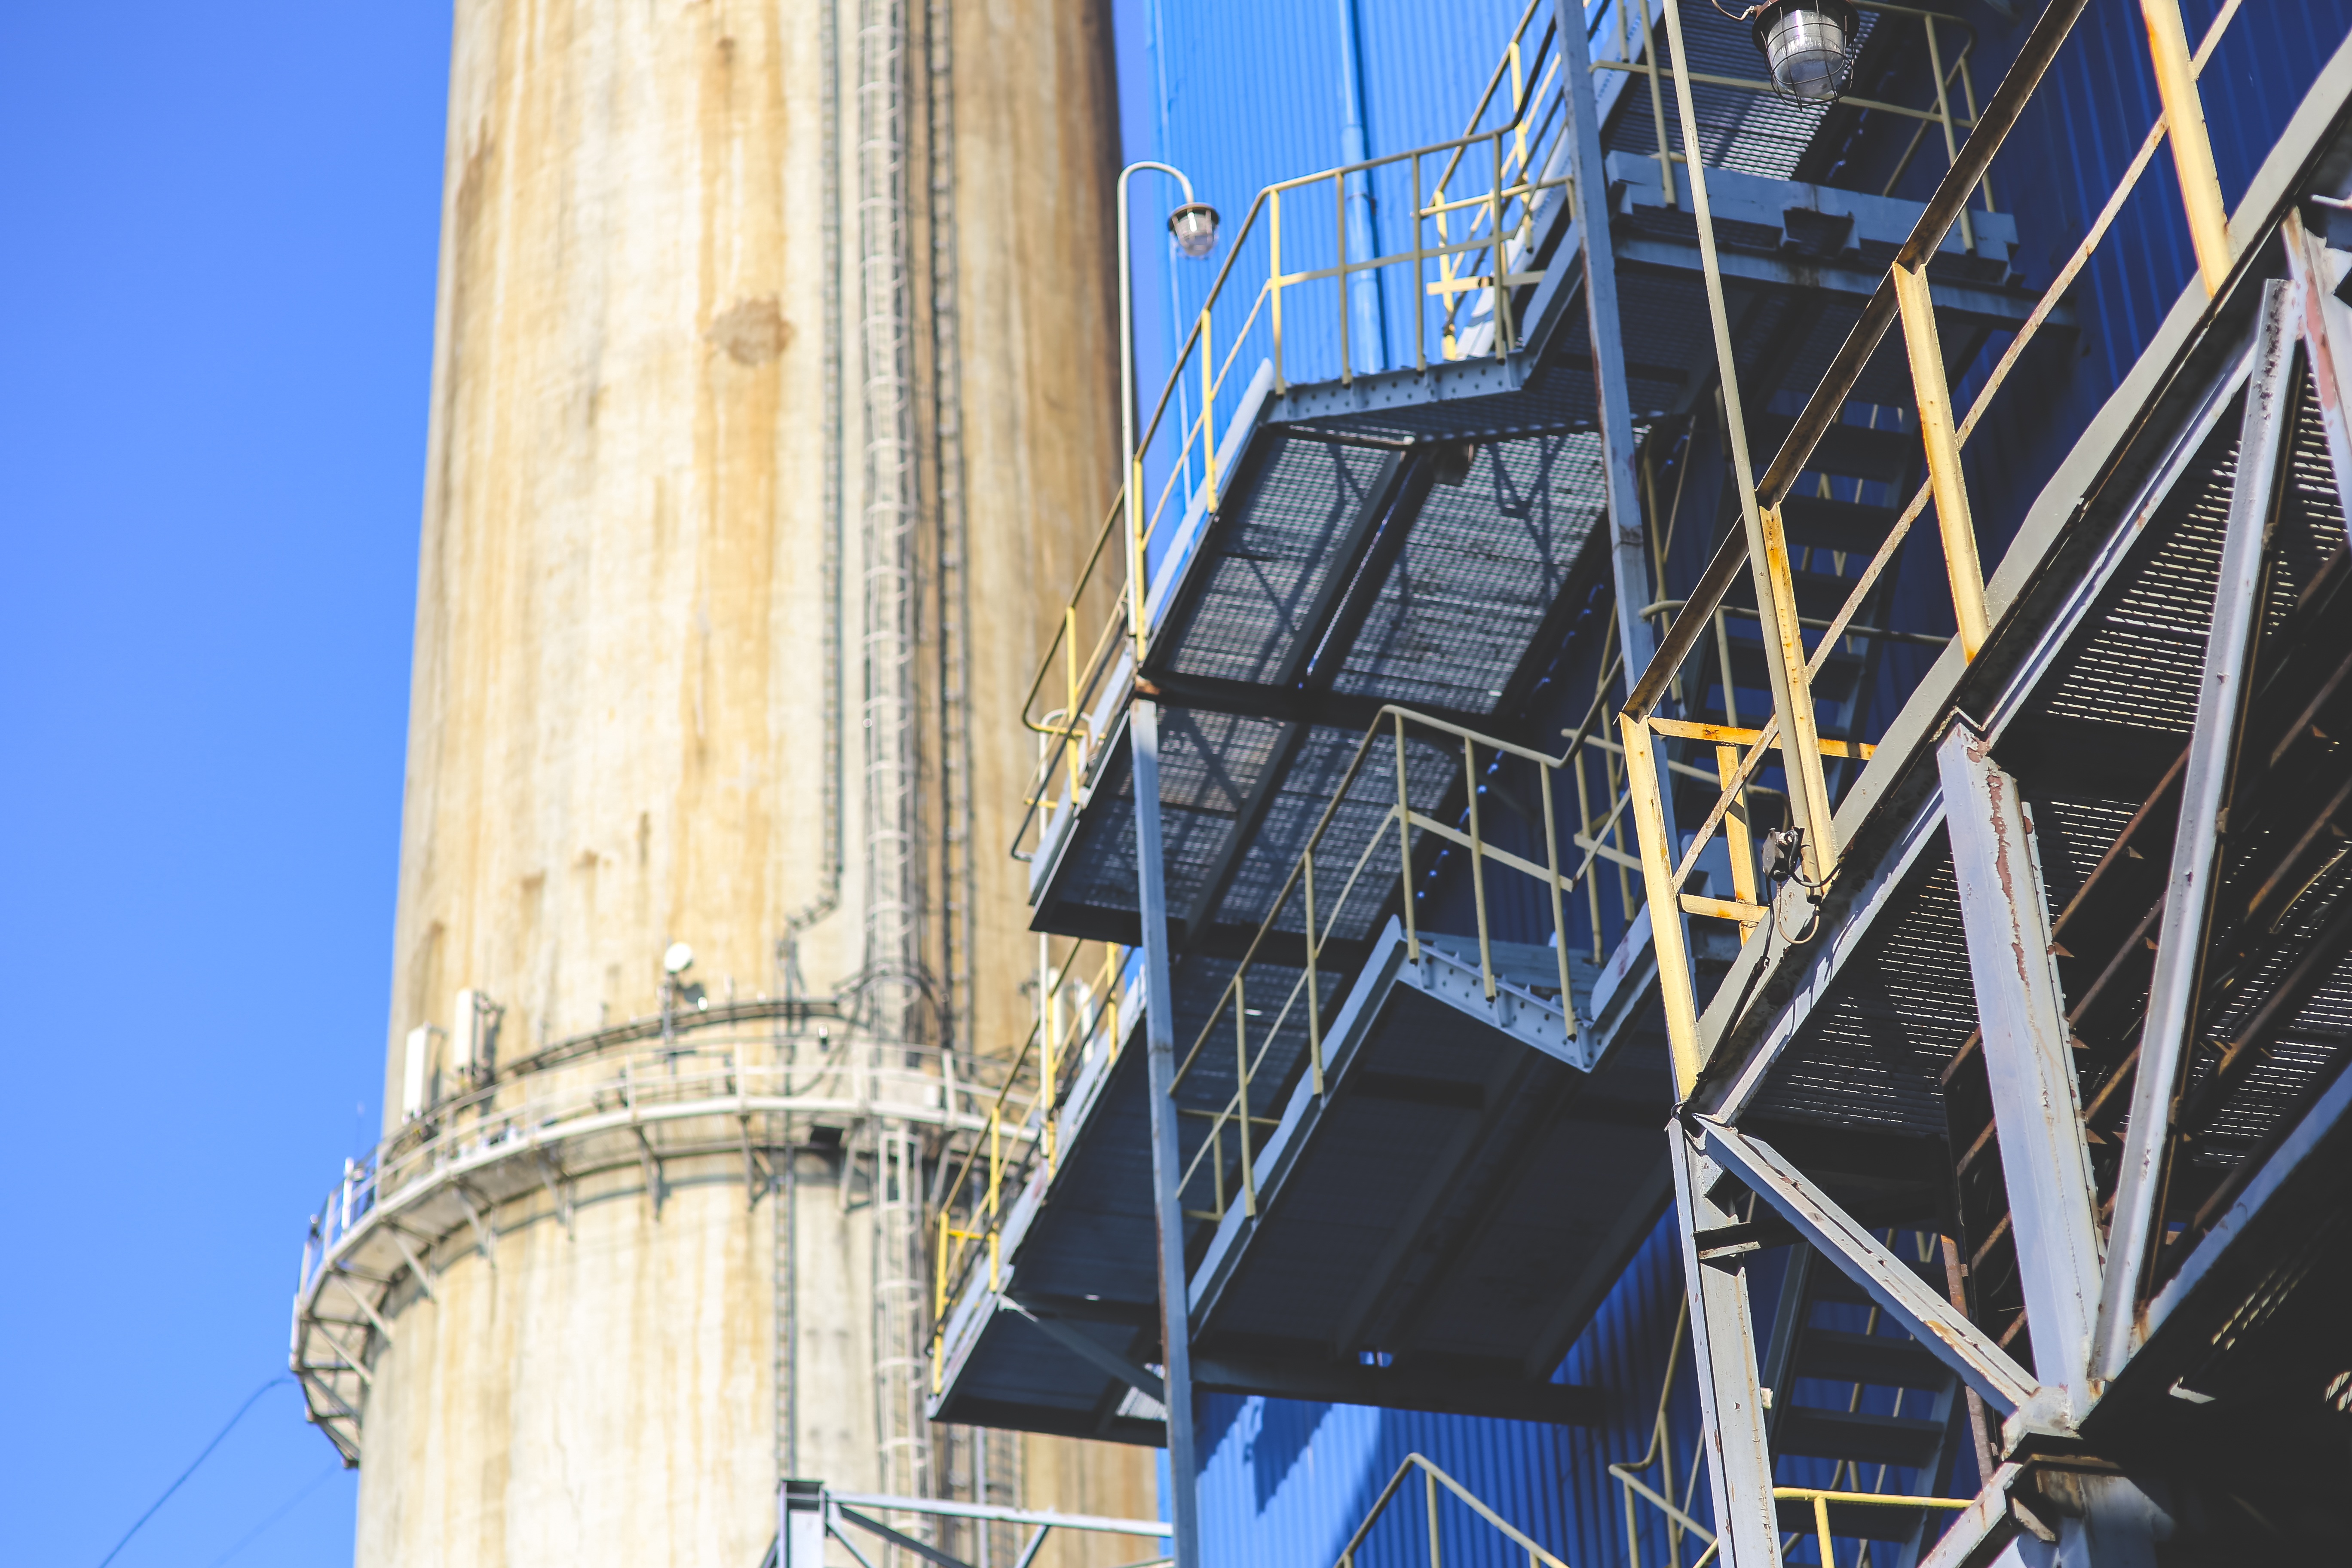
architecture, structure, skyscraper, construction, tower, mast, landmark, facade, factory, blue, industry, urban area, industial